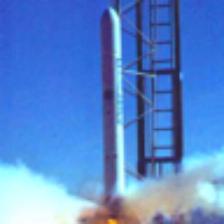
Label: NonHuman